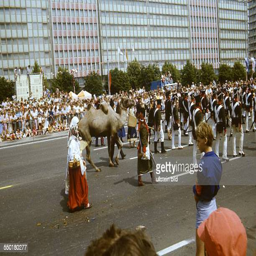
celebration of the 750th anniversary of parade